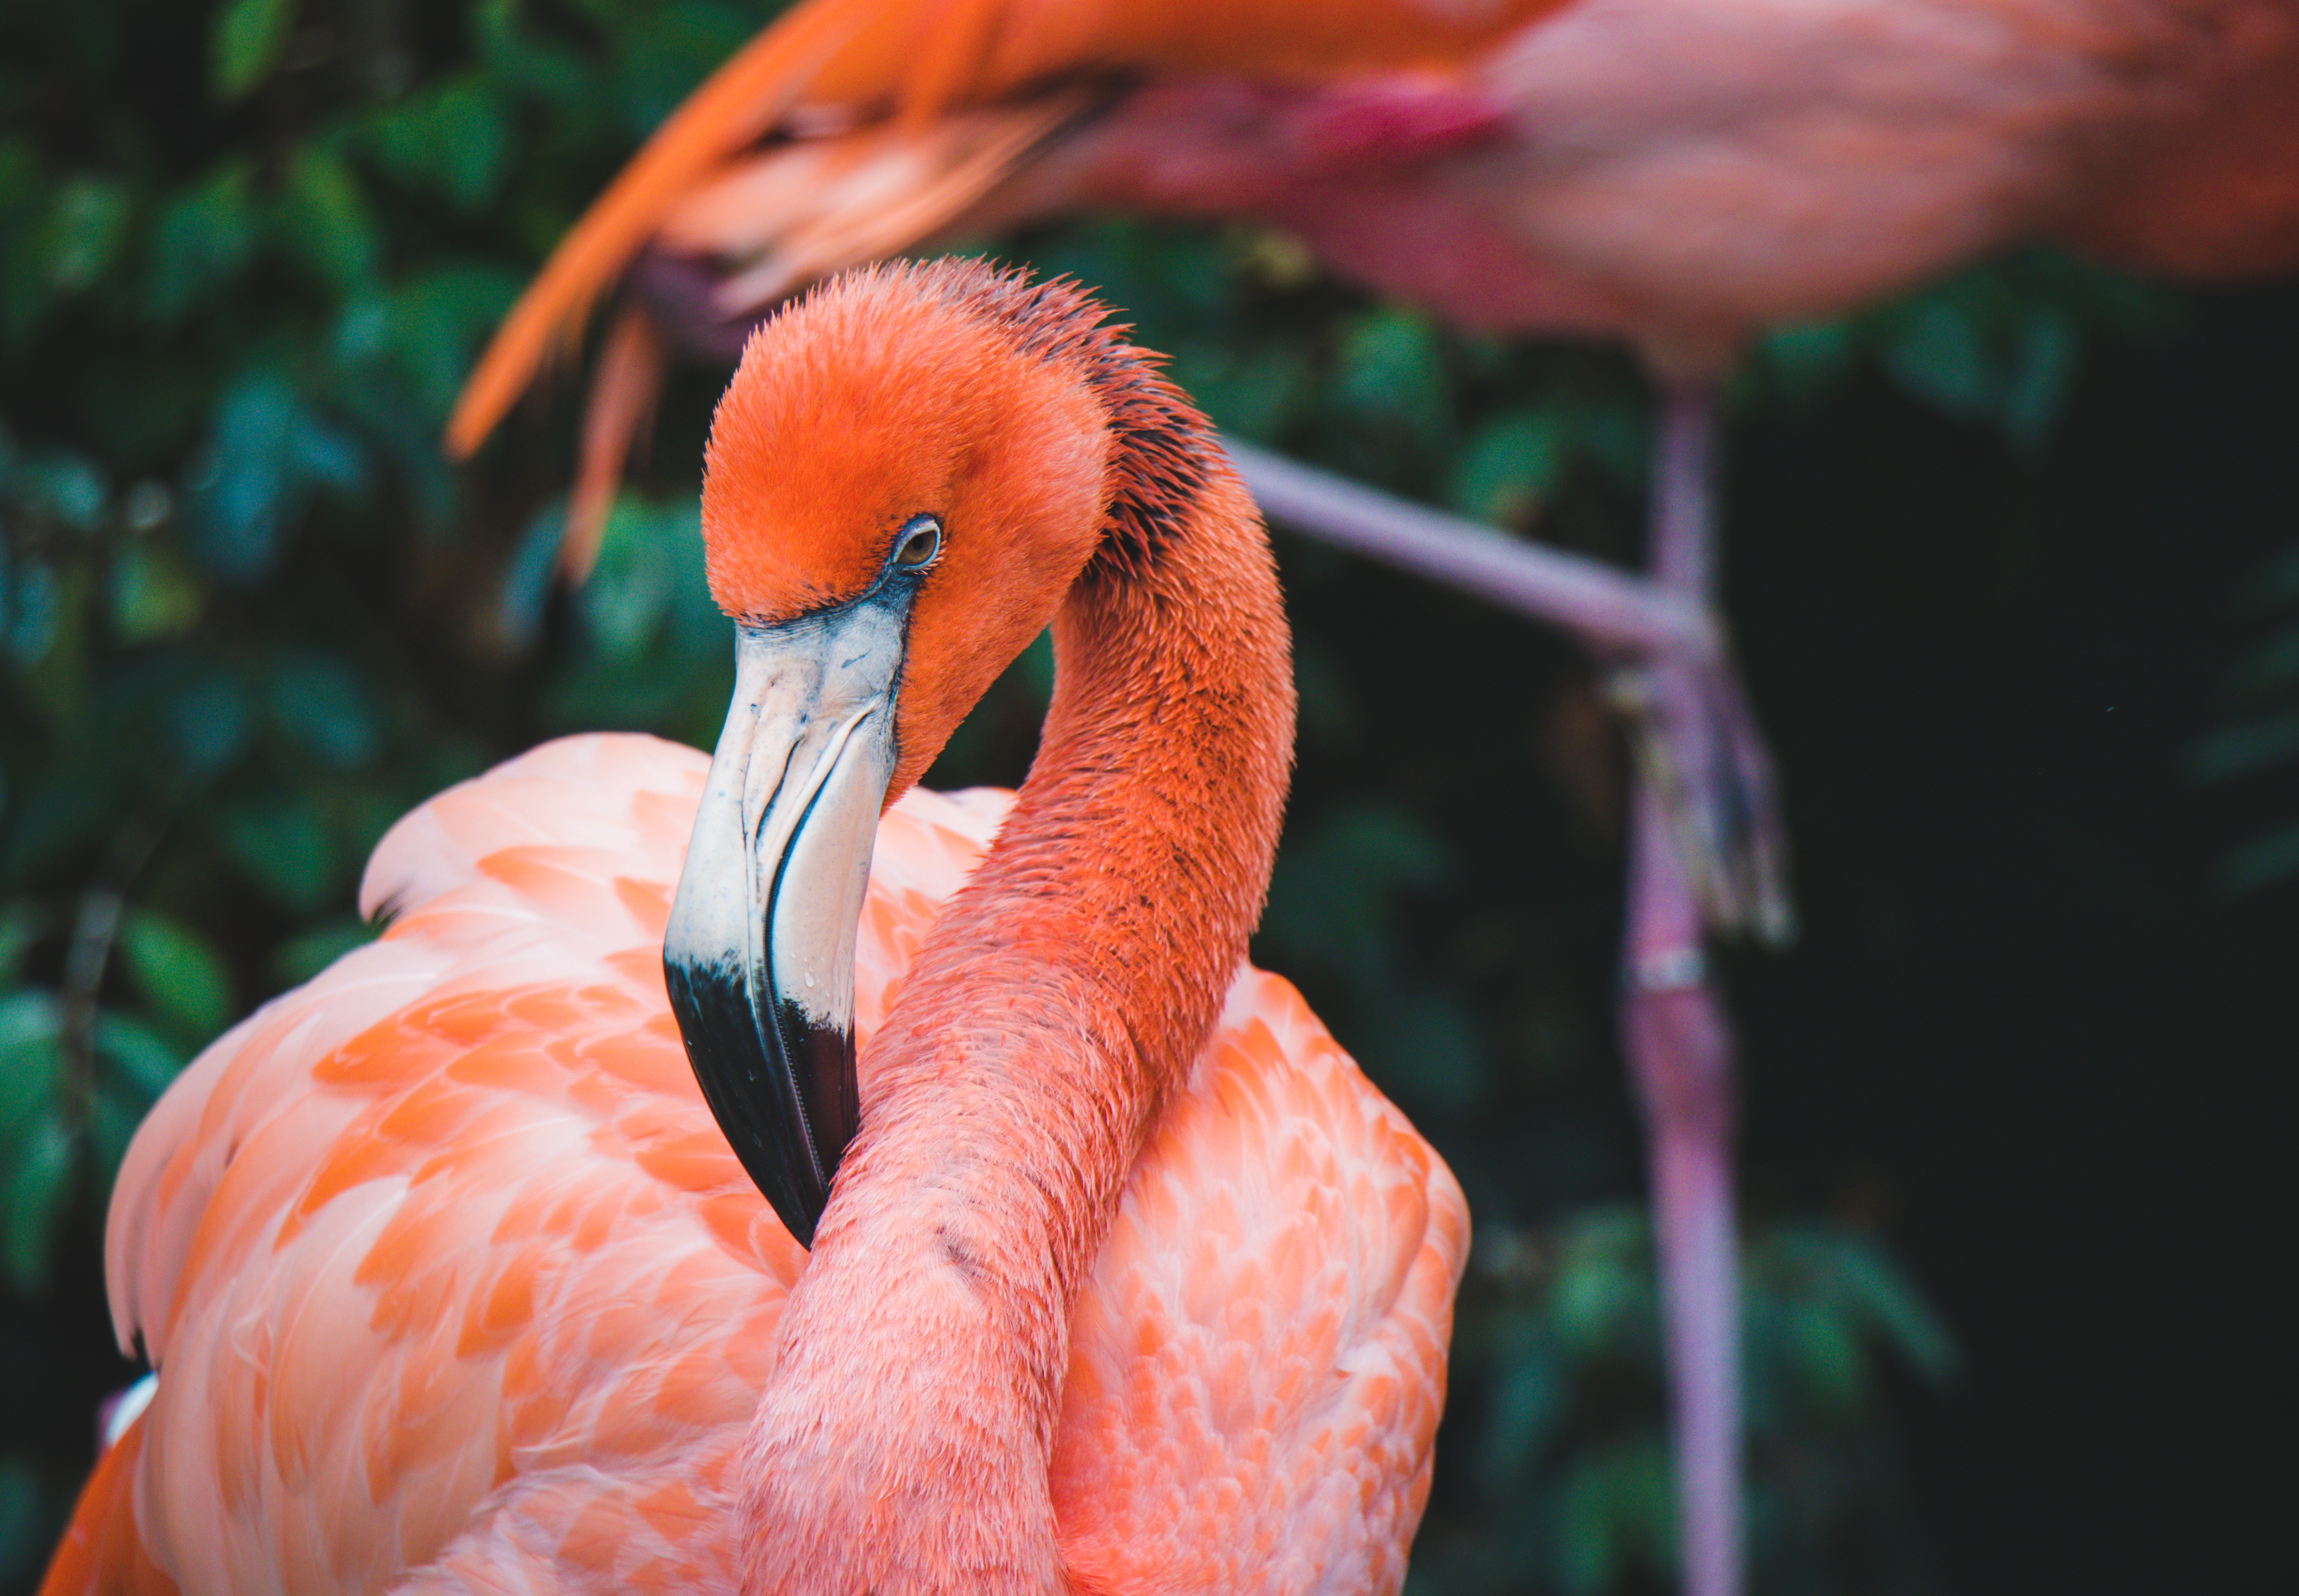
bird, flamingo, vertebrate, beak, greater flamingo, water bird, orange, organism, wildlife, close up, zoo, adaptation, neck, feather